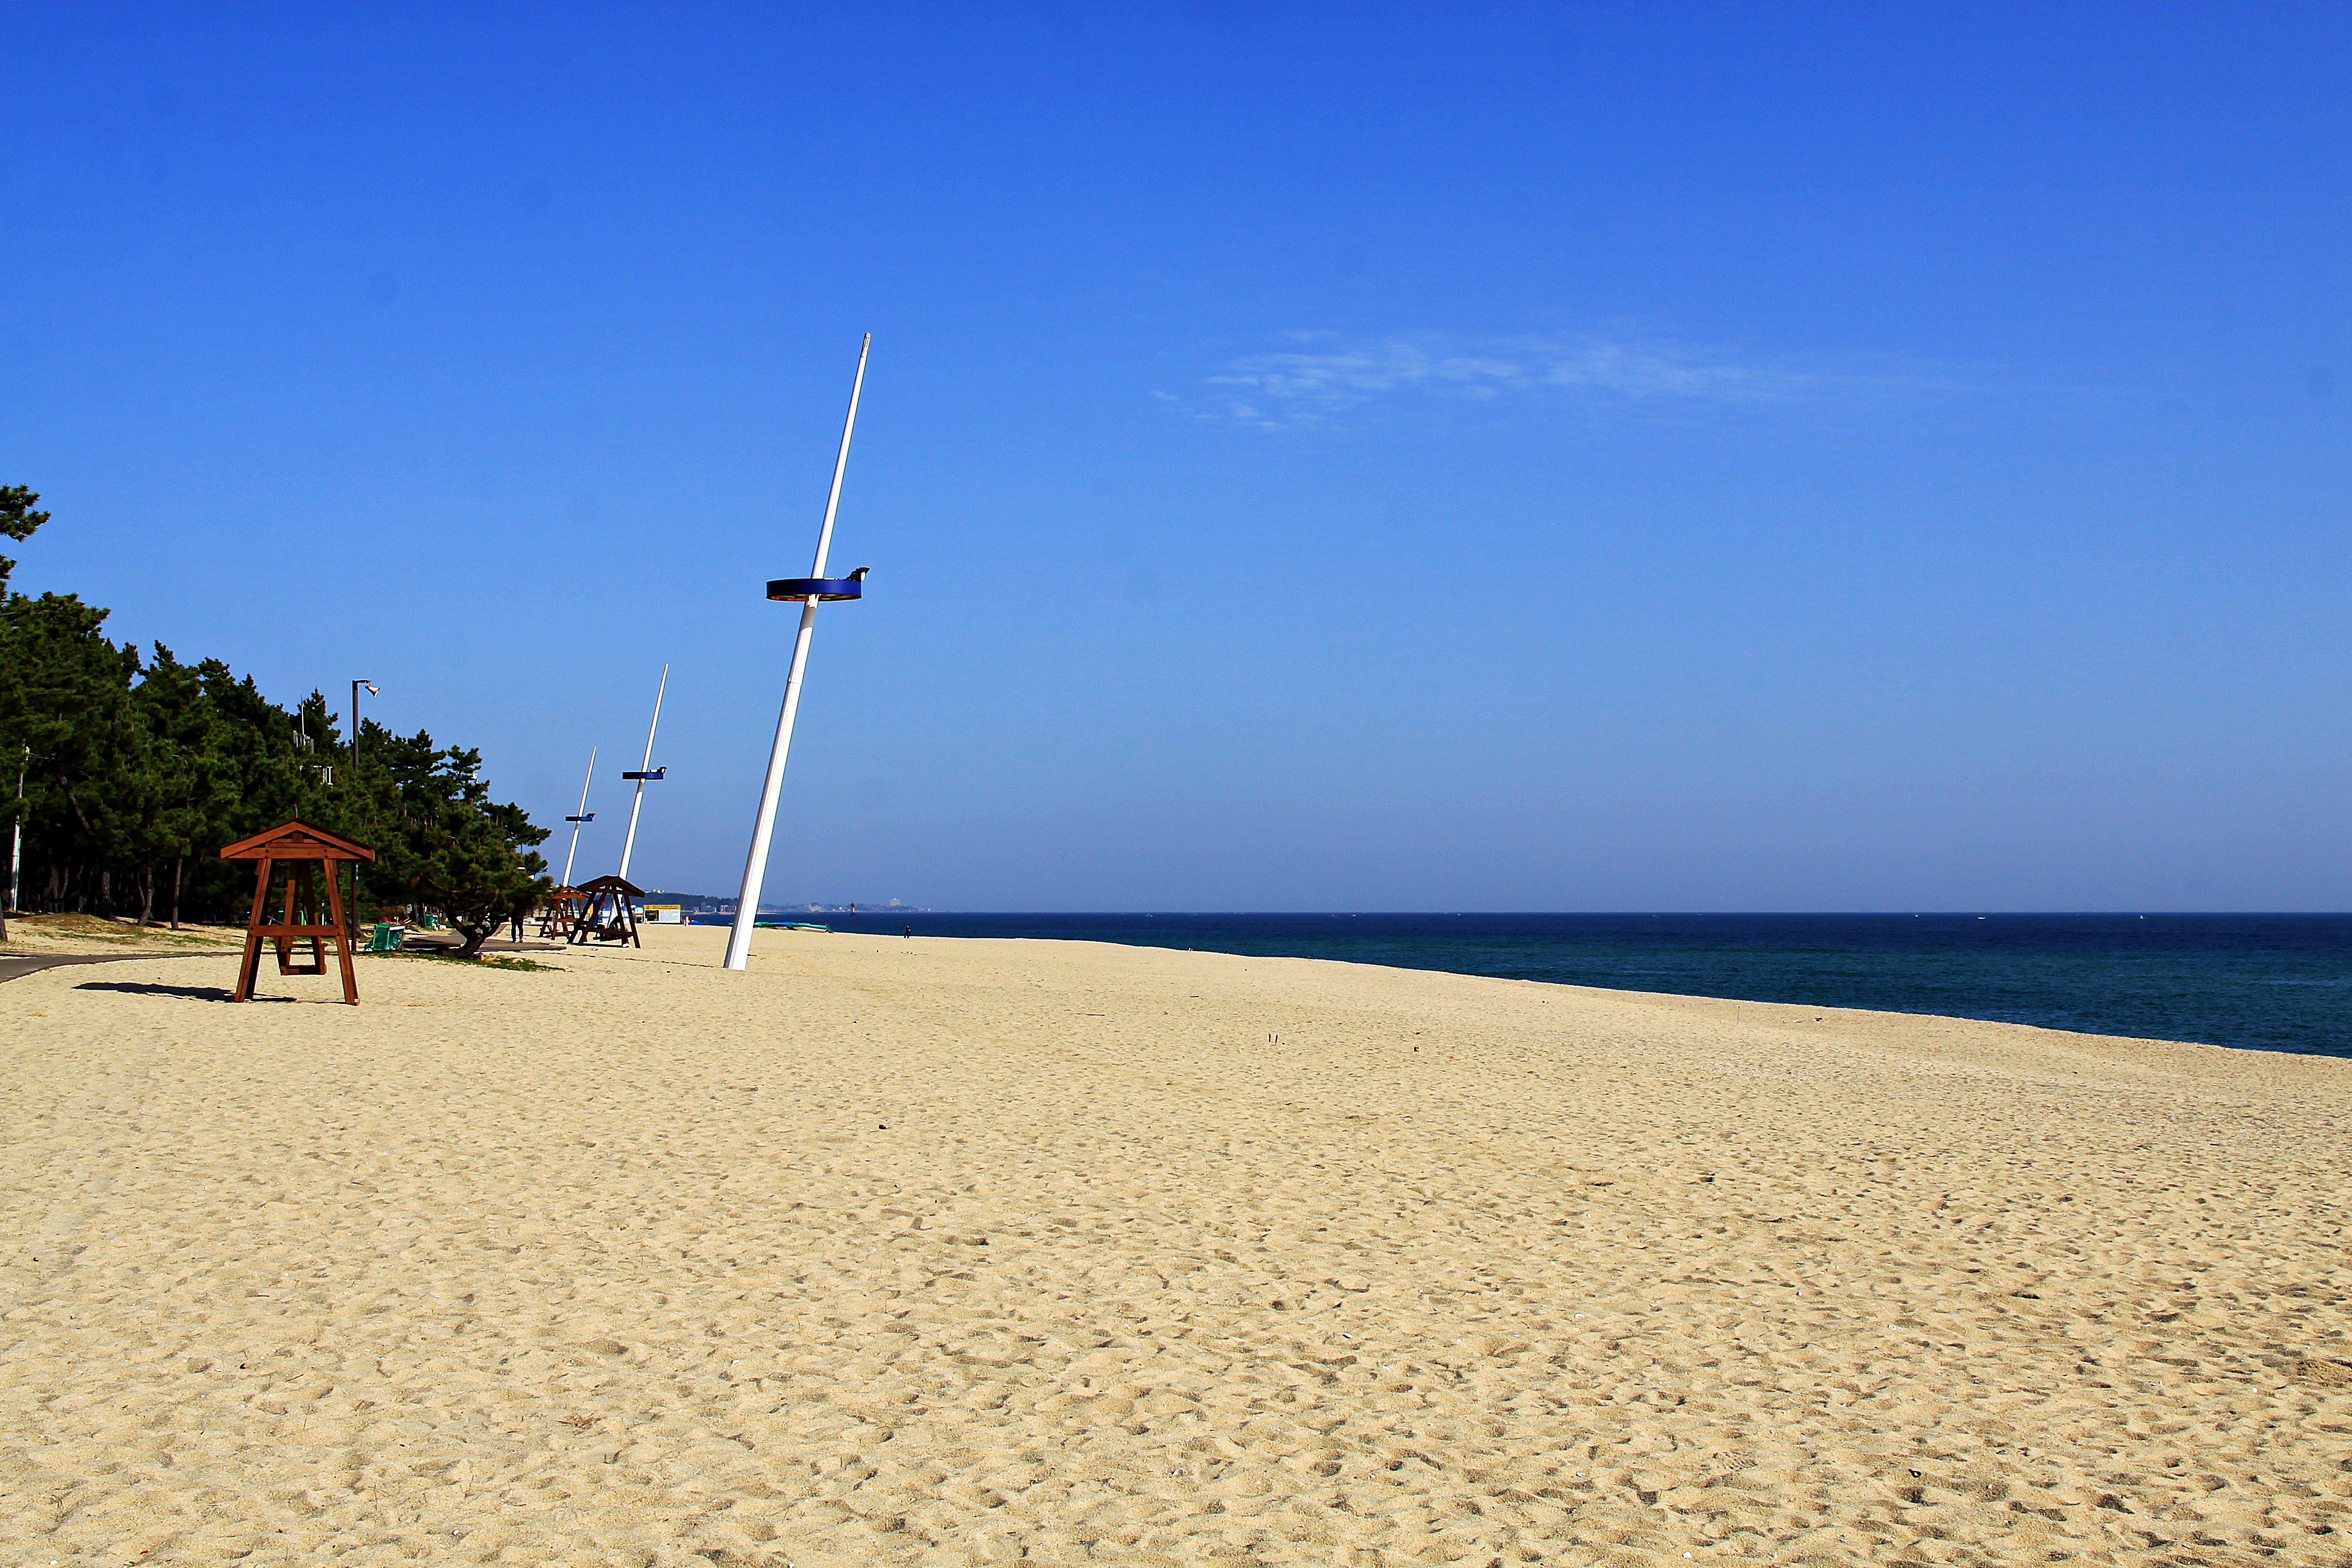
korea, east sea, Beach of Kyungpo, wave, beach, sky, blue, sea, sand, shore, ocean, vacation, coast, summer, horizon, wind, tree, windmill, calm, tropics, coastal and oceanic landforms, cloud, landscape, tourism